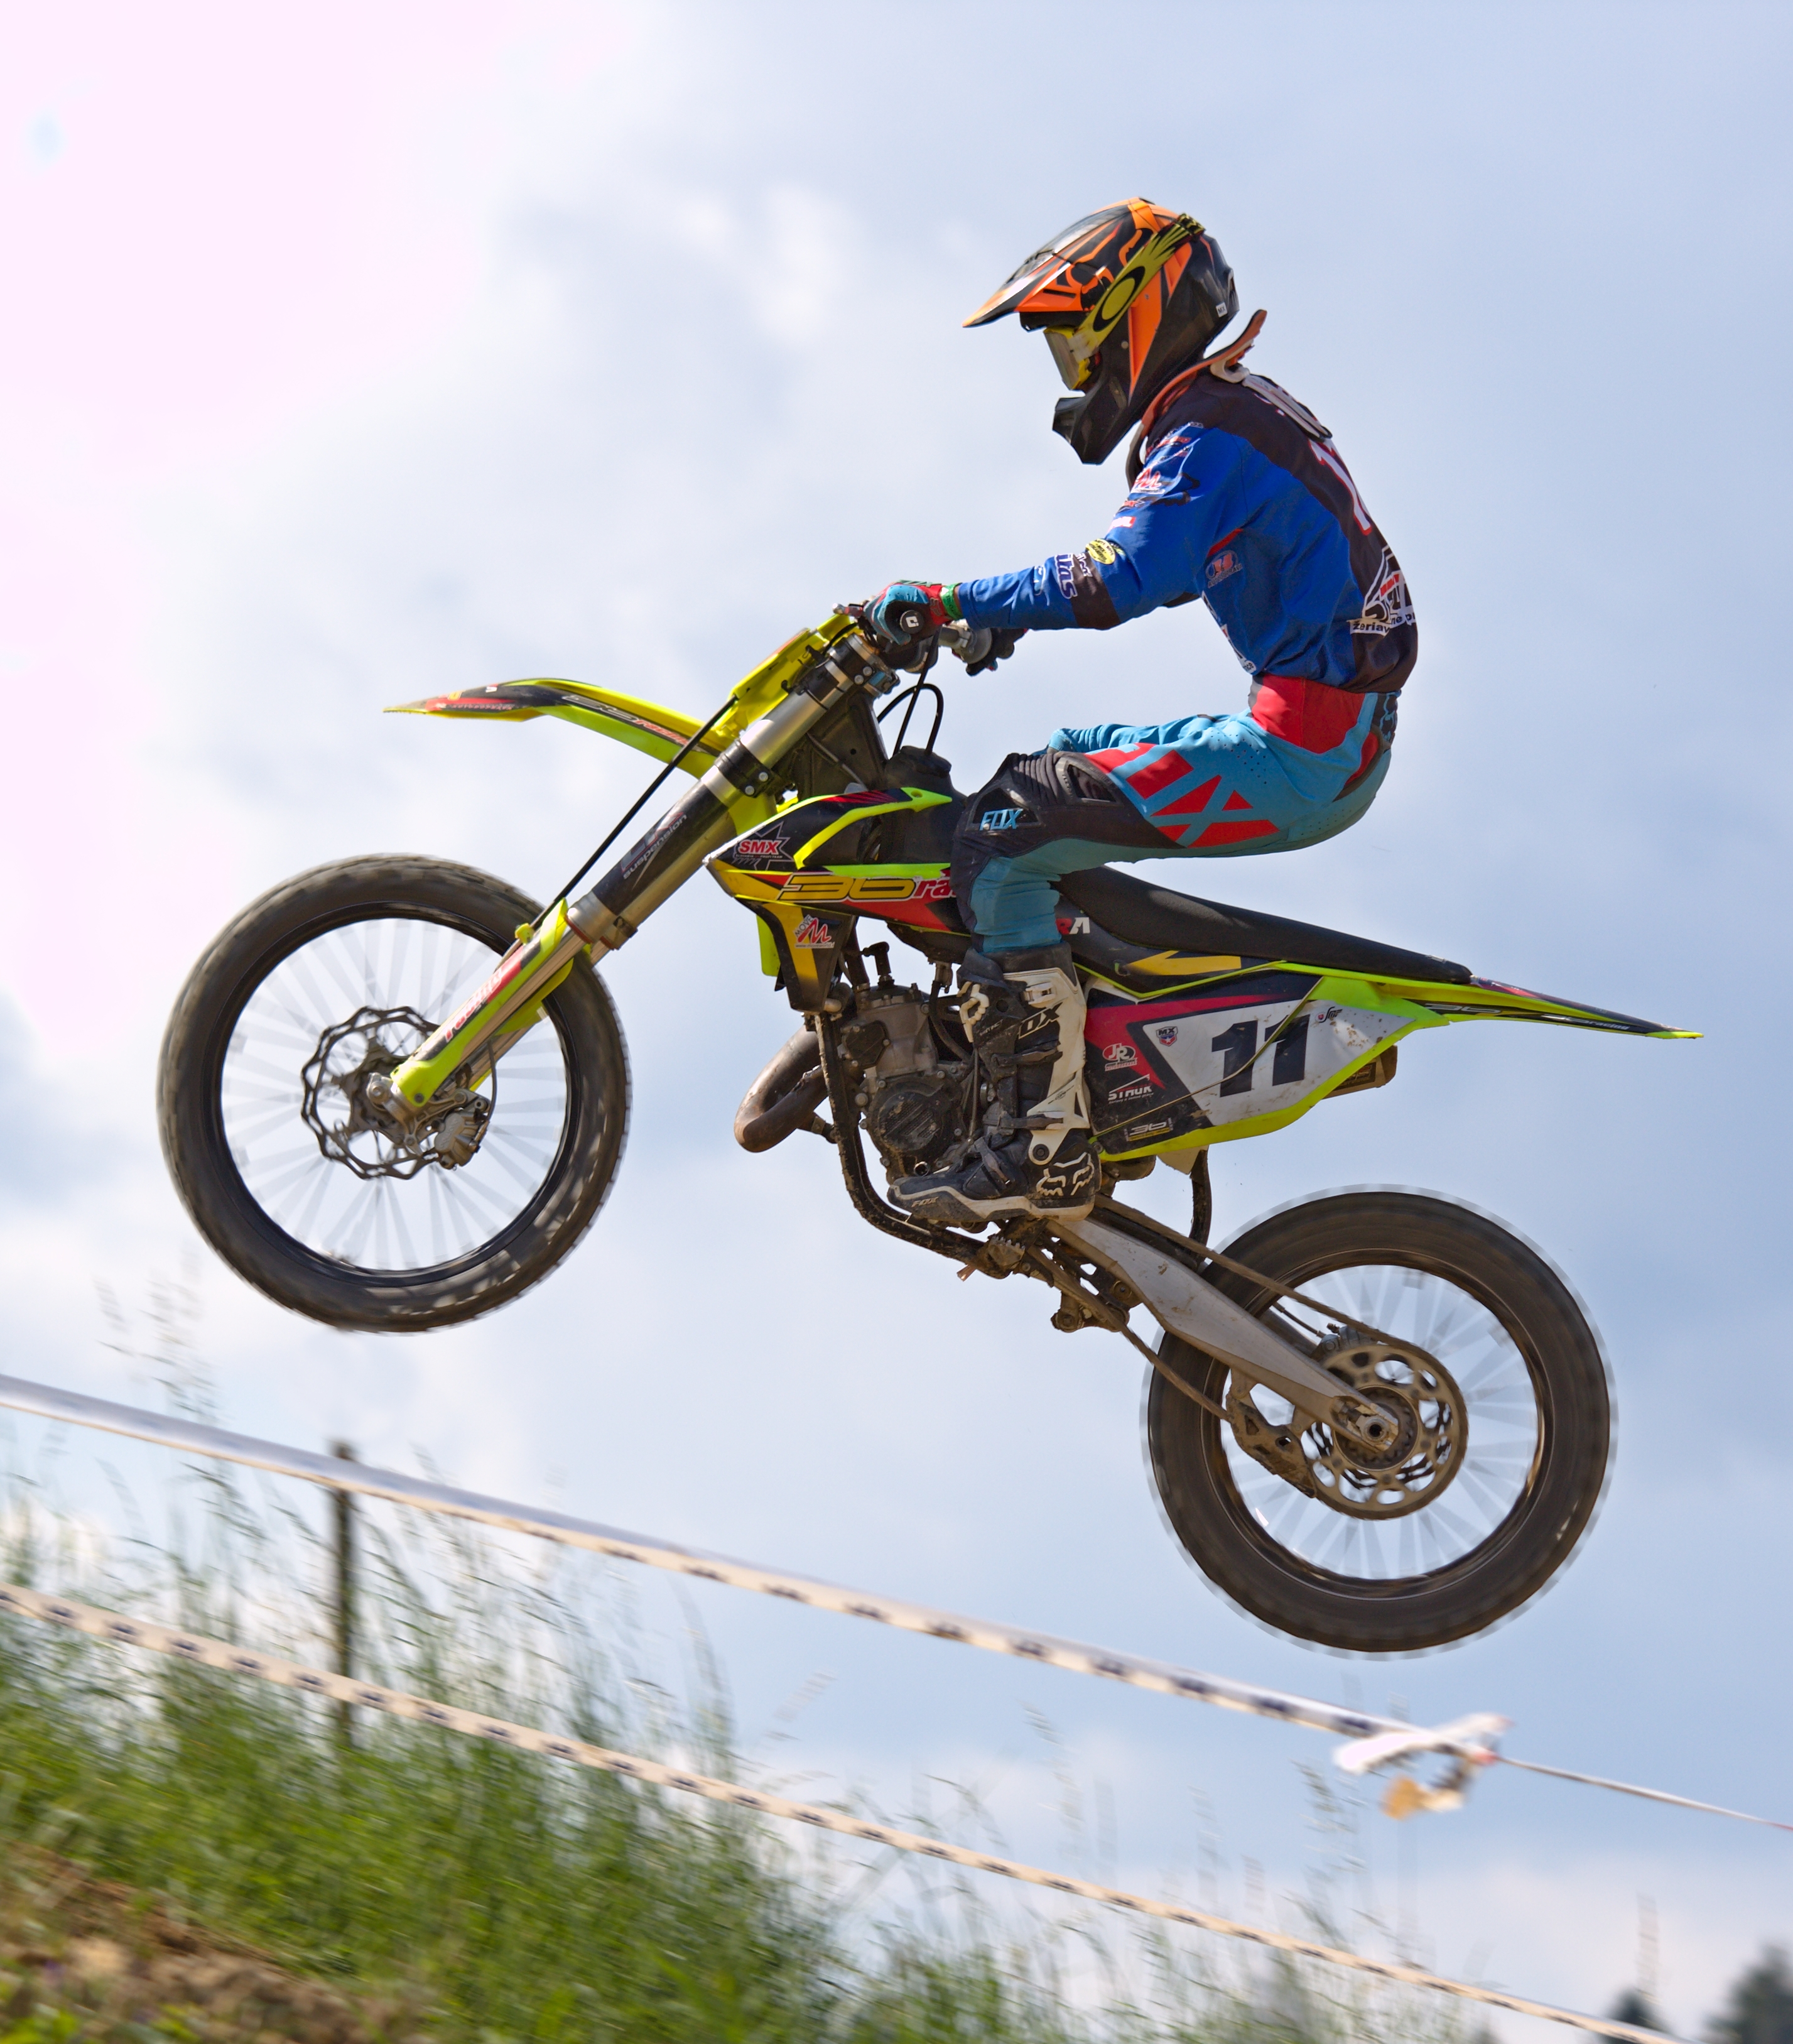
sport, adventure, cyclist, rider, vehicle, motorcycle, motocross, action, extreme sport, motorbike, speed, fun, sports, helmet, downhill, racing, motorsport, trick, stunt, freestyle motocross, dirt bike, motorcycle racing, downhill mountain biking, stunt performer, endurocross